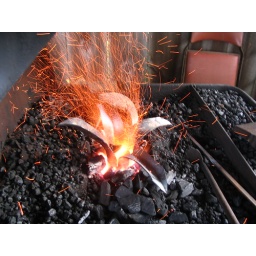
Partially forged plant base in the hardwood charcoal fire